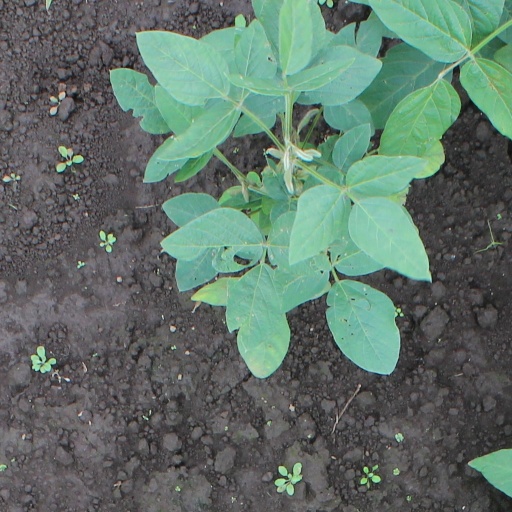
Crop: soybean